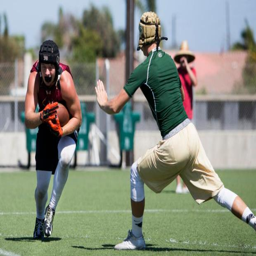
person , left , carries the ball .